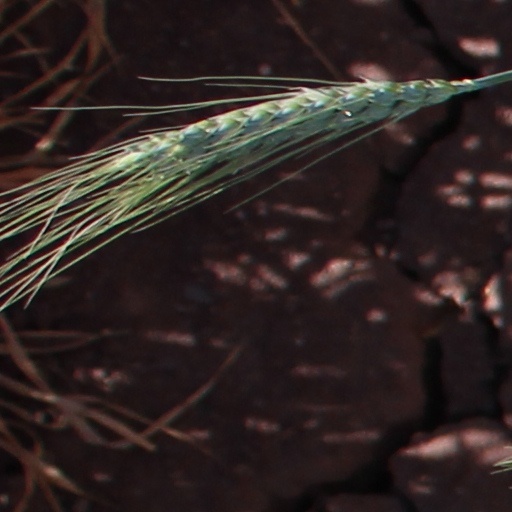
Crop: wheat